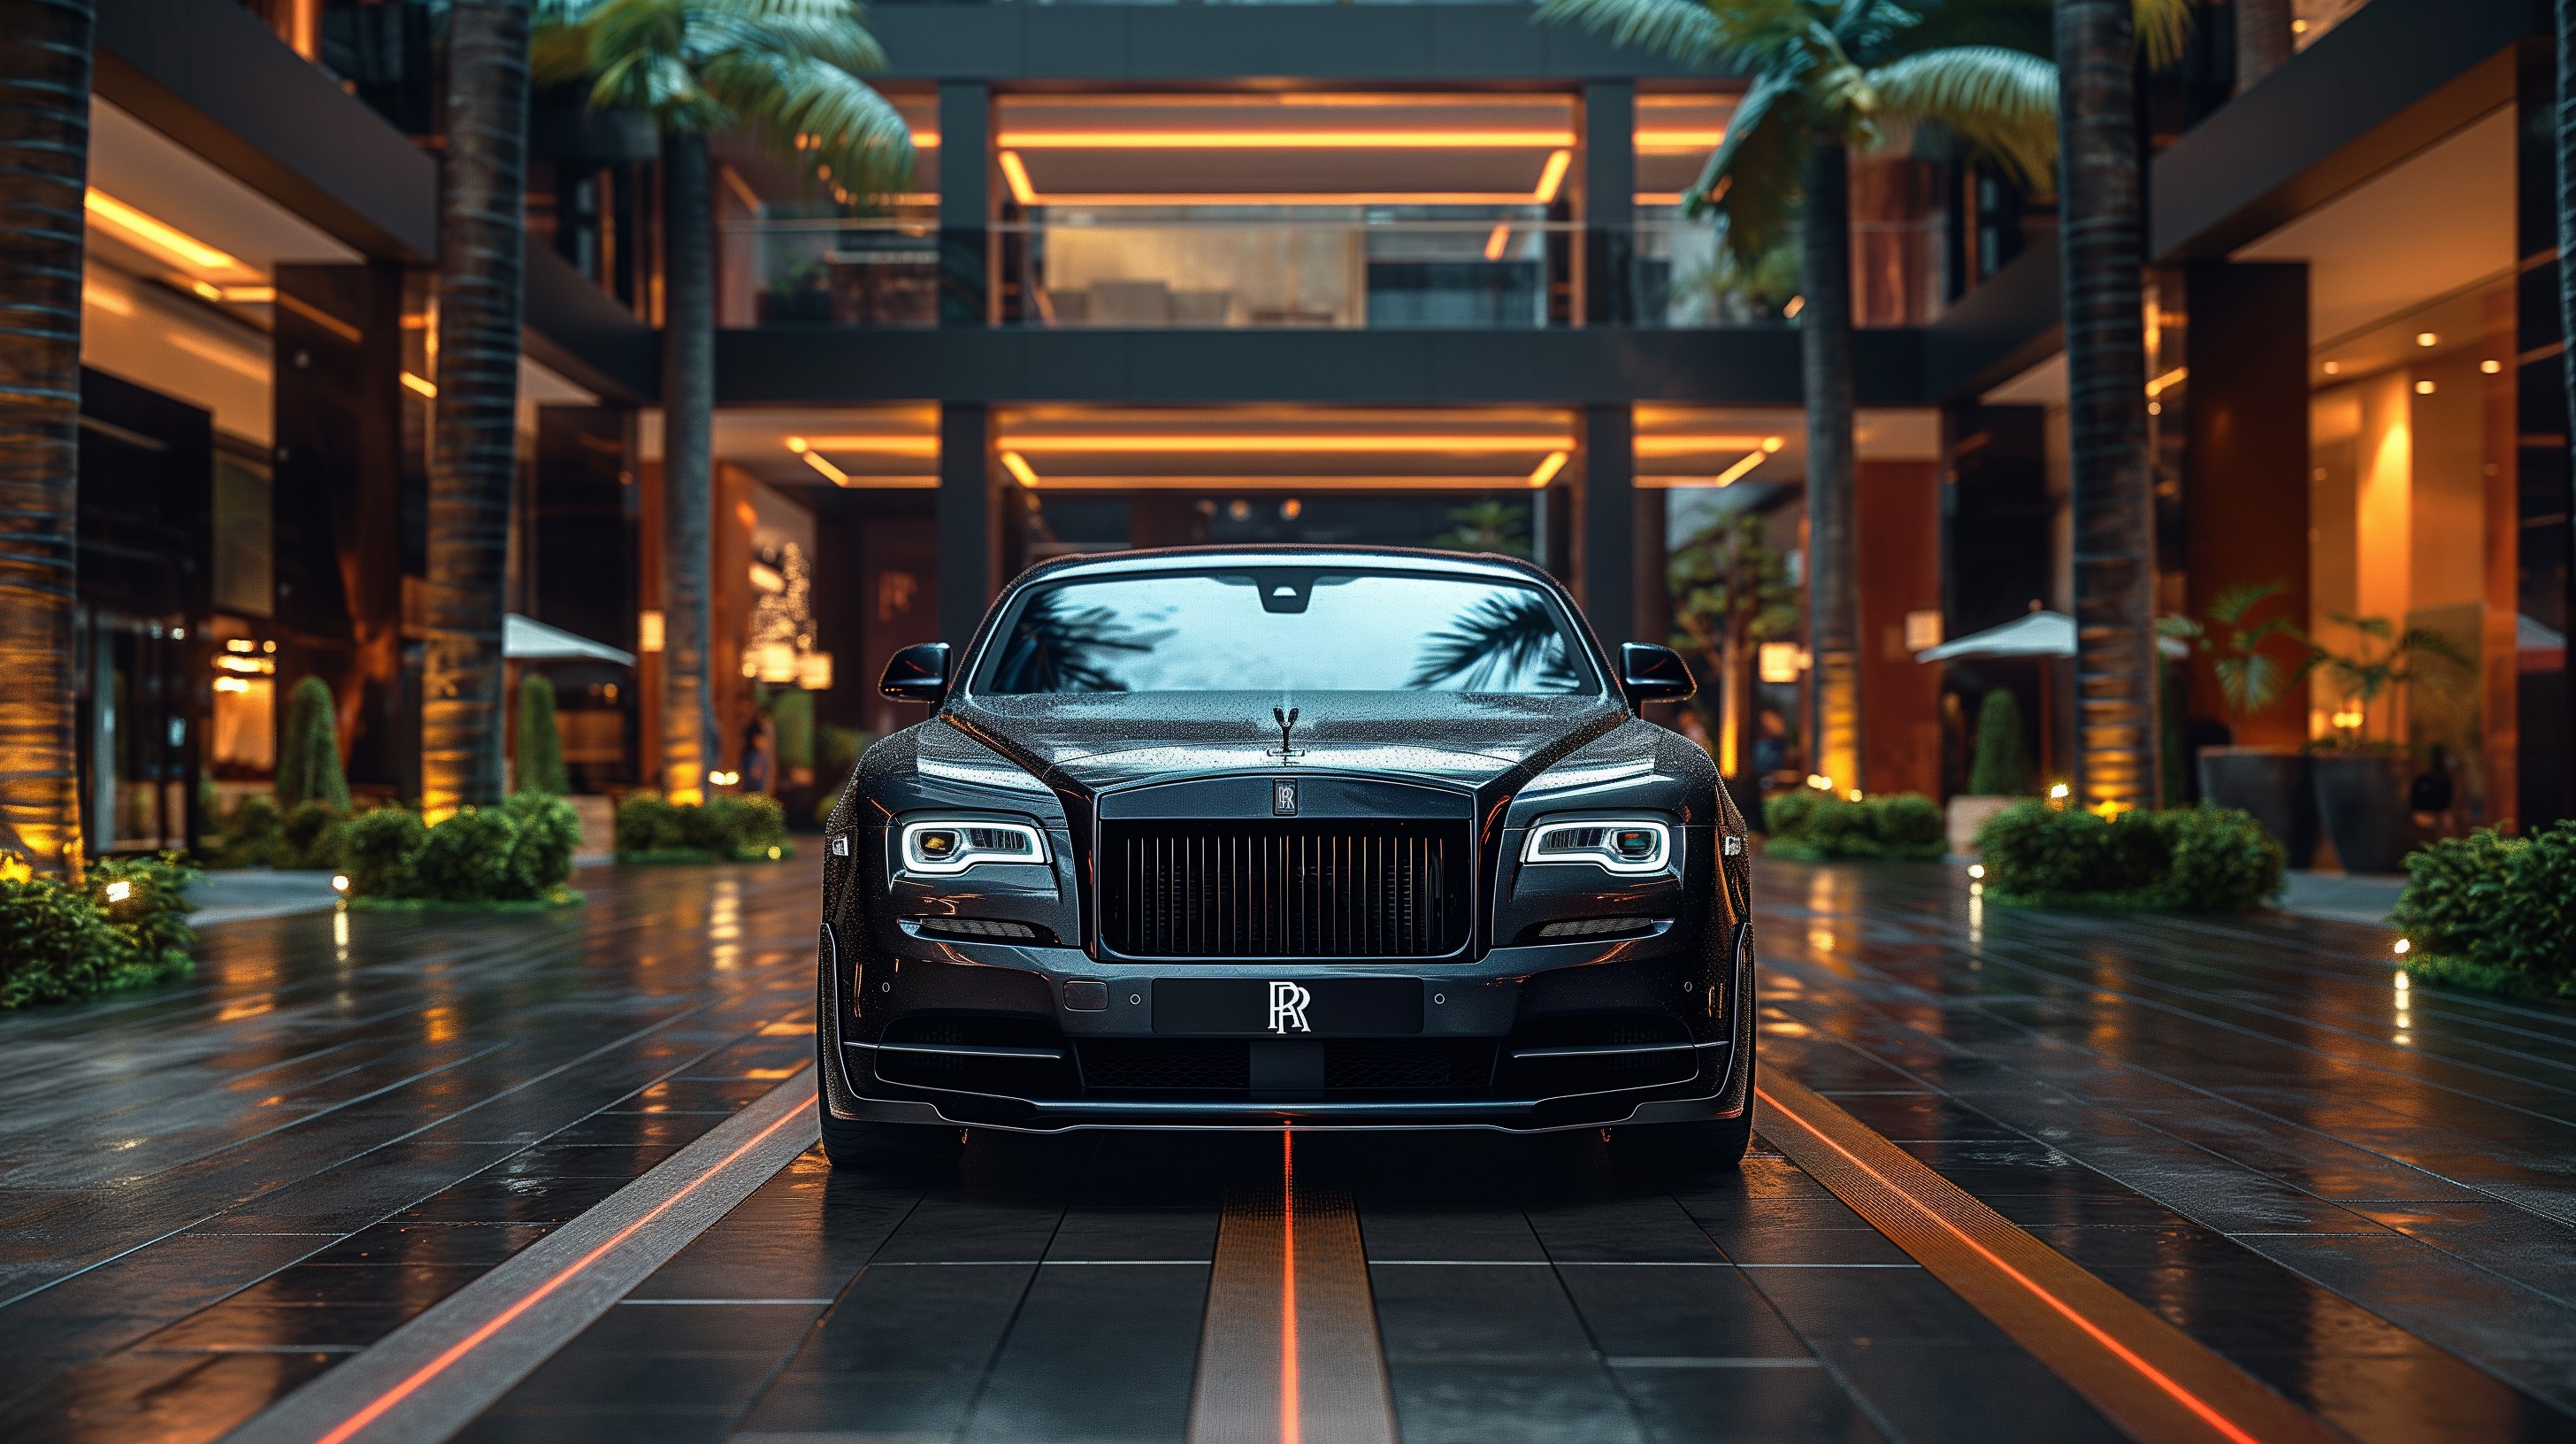
arte, ai, carro, rolls royce, preto, Automotive parking light, car, land vehicle, vehicle, grille, automotive lighting, hood, automotive design, automotive tire, building, plant, motor vehicle, bumper, tree, headlamp, alloy wheel, personal luxury car, rim, automotive exterior, Tints and shades, Automotive fog light, automotive wheel system, sport utility vehicle, city, full size car, family car, electric blue, luxury vehicle, event, road, classic car, mid size car, performance car, hardtop, palm tree, night, chrysler, sports sedan, street, lincoln motor company, sports car, compact sport utility vehicle, coupe, tire, executive car, concept car, metal, downtown, sedan, vehicle door, compact car, city car, transport, supercar